Palau de la Música Catalana

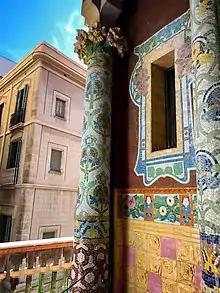
Mosaic on balcony façade

Originally, guests entered the palace from the street through two arches supported by thick pillars that opened into the vestibule. The former ticket windows, which are located in the center pillar, are beautiful concentric arches adorned with floral mosaics of various materials created by Lluís Bru.